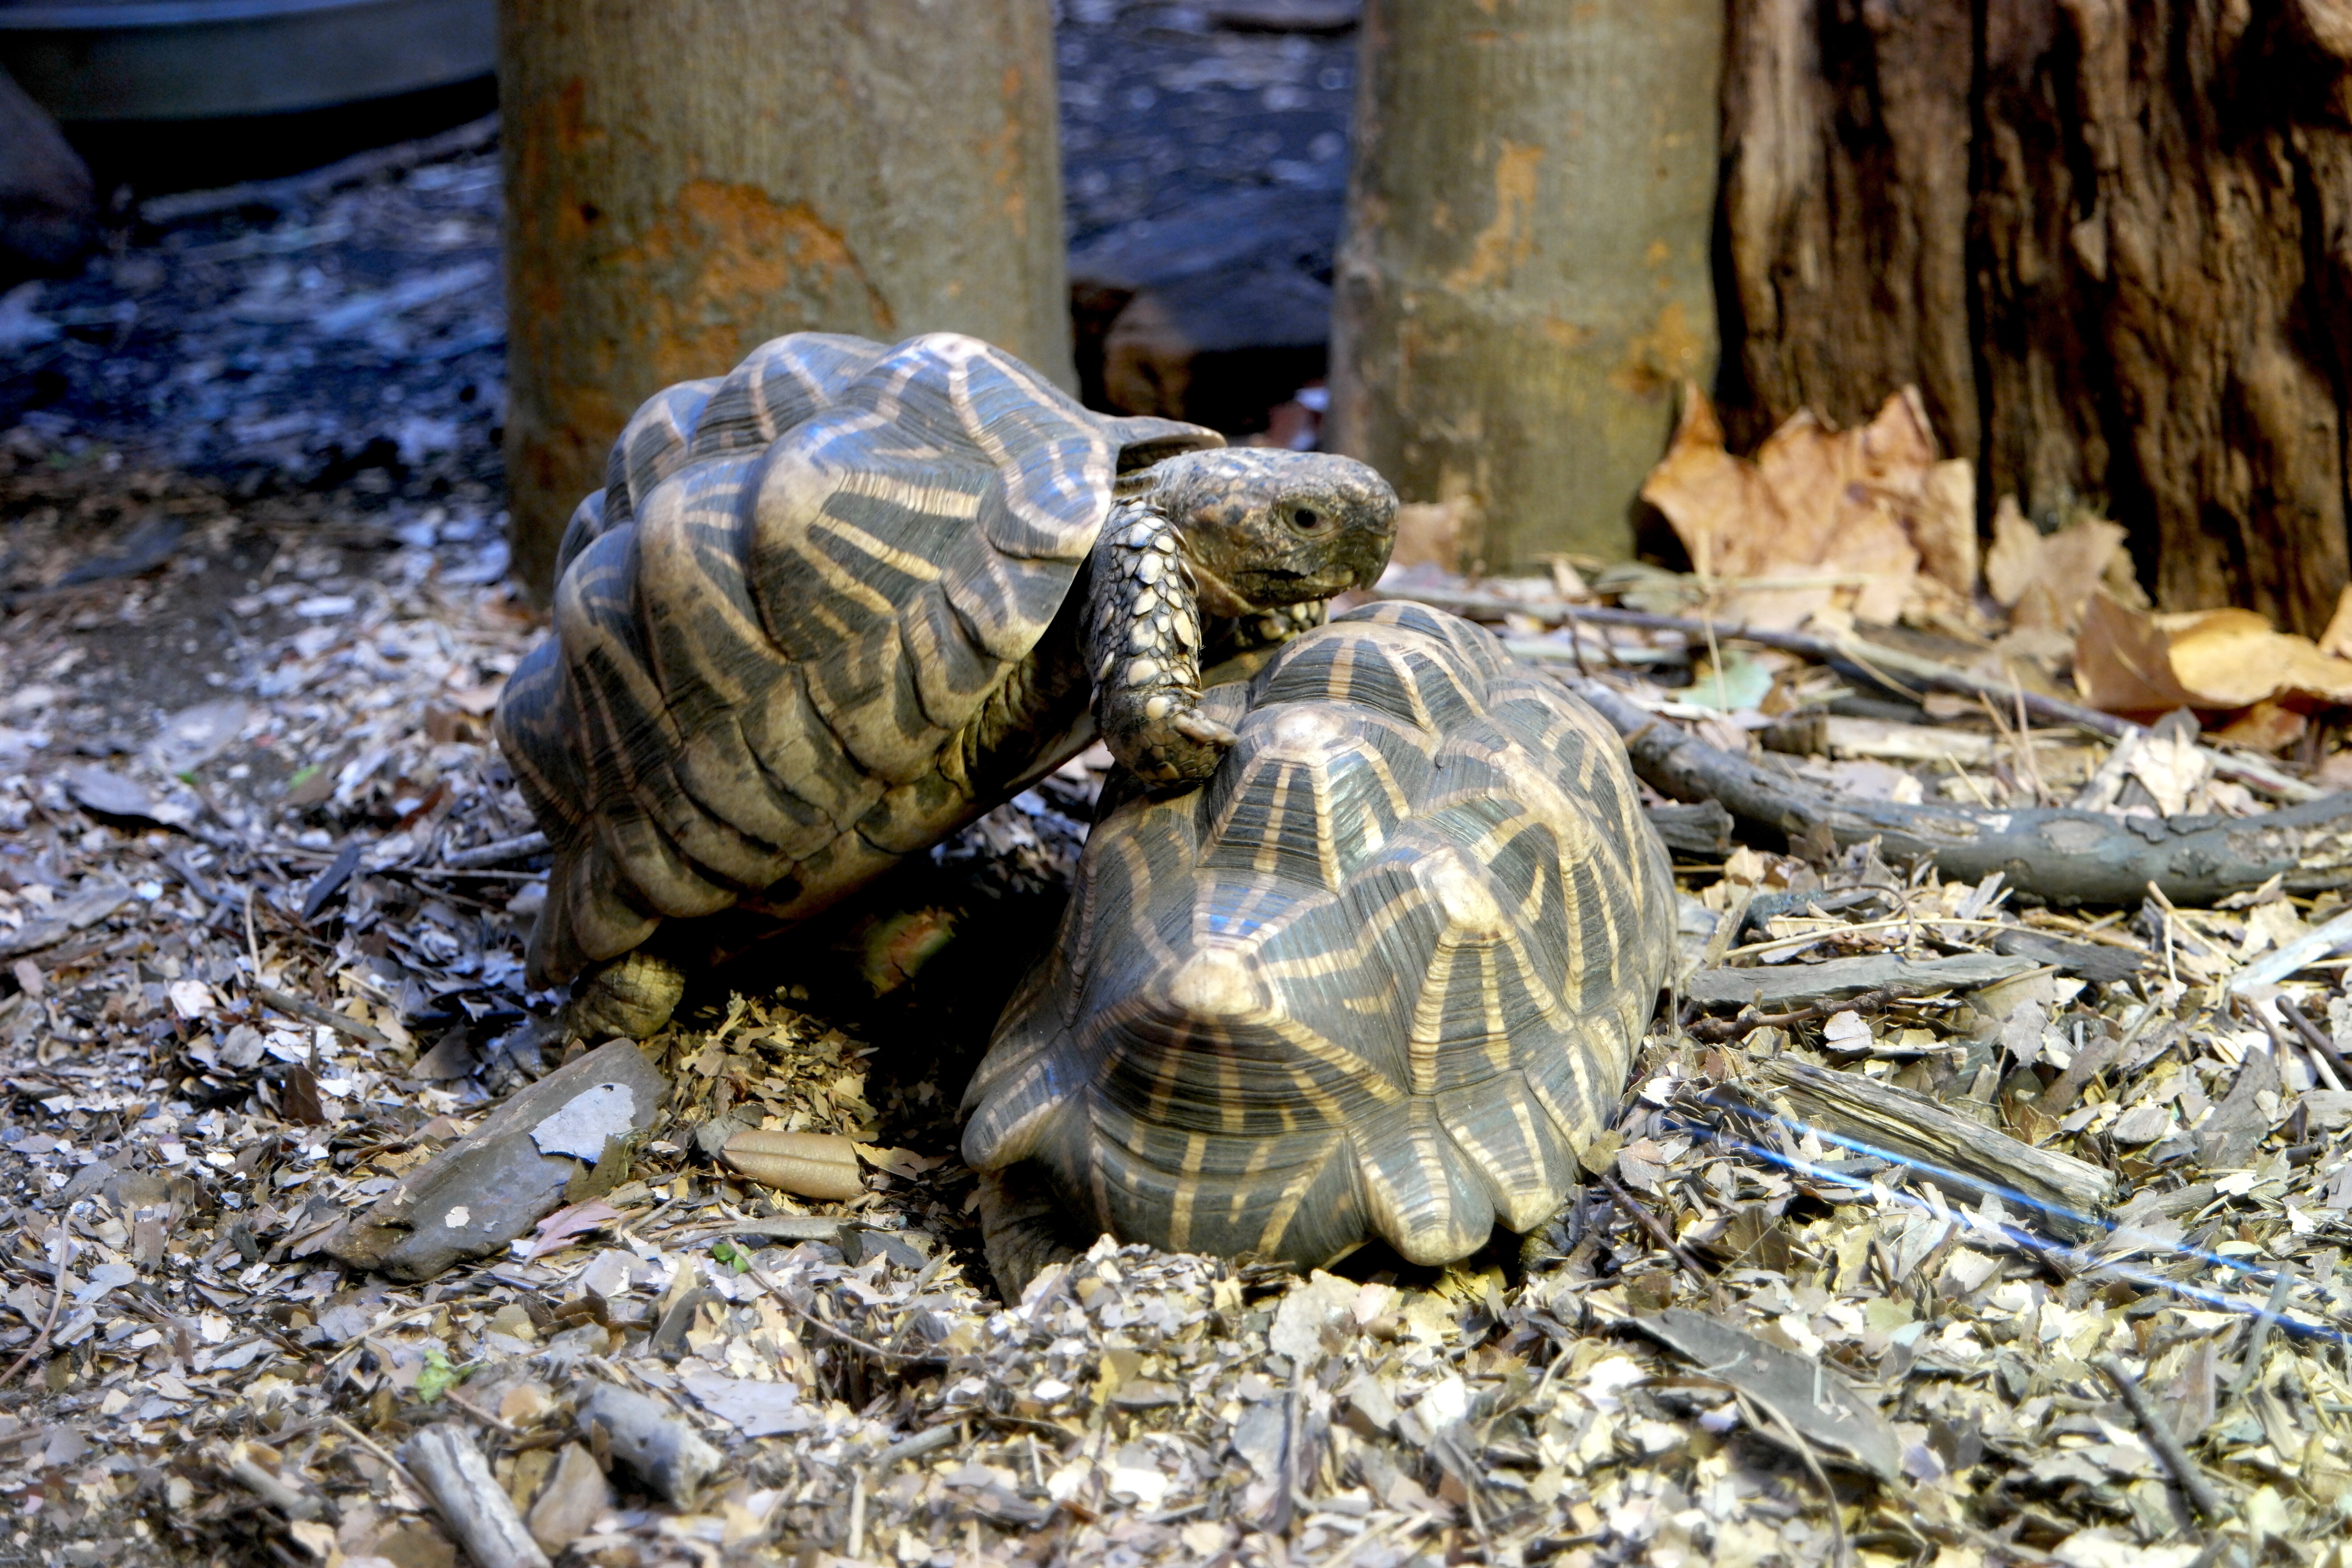
nature, wildlife, zoo, turtle, reptile, fauna, animals, tortoise, vertebrate, turtles, box turtle, emydidae